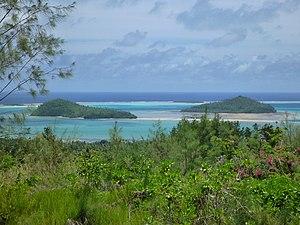
Luaniva est un îlot de Wallis-et-Futuna. Il est situé dans le lagon de Wallis et dépend du district de Hahake.
Fugalei est un îlot de Wallis-et-Futuna, situé dans le lagon de Wallis. Il est rattaché au district de Hahake.